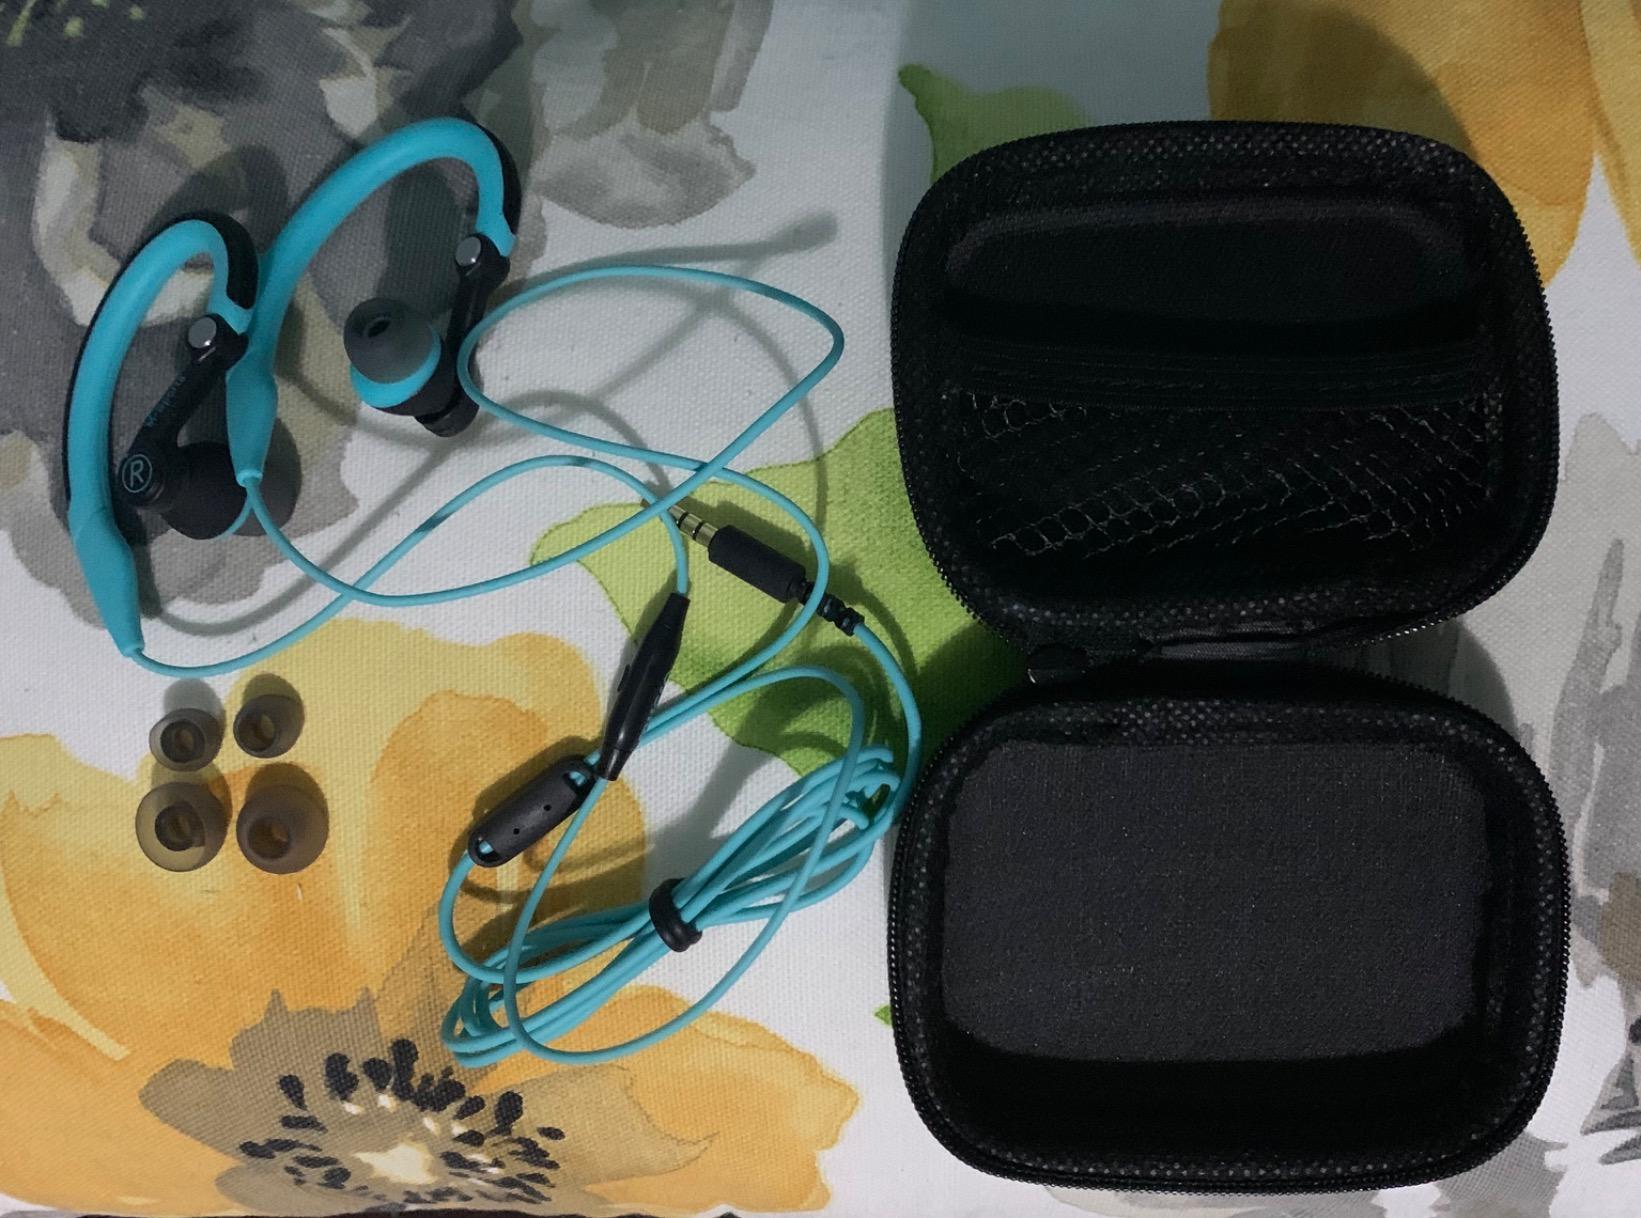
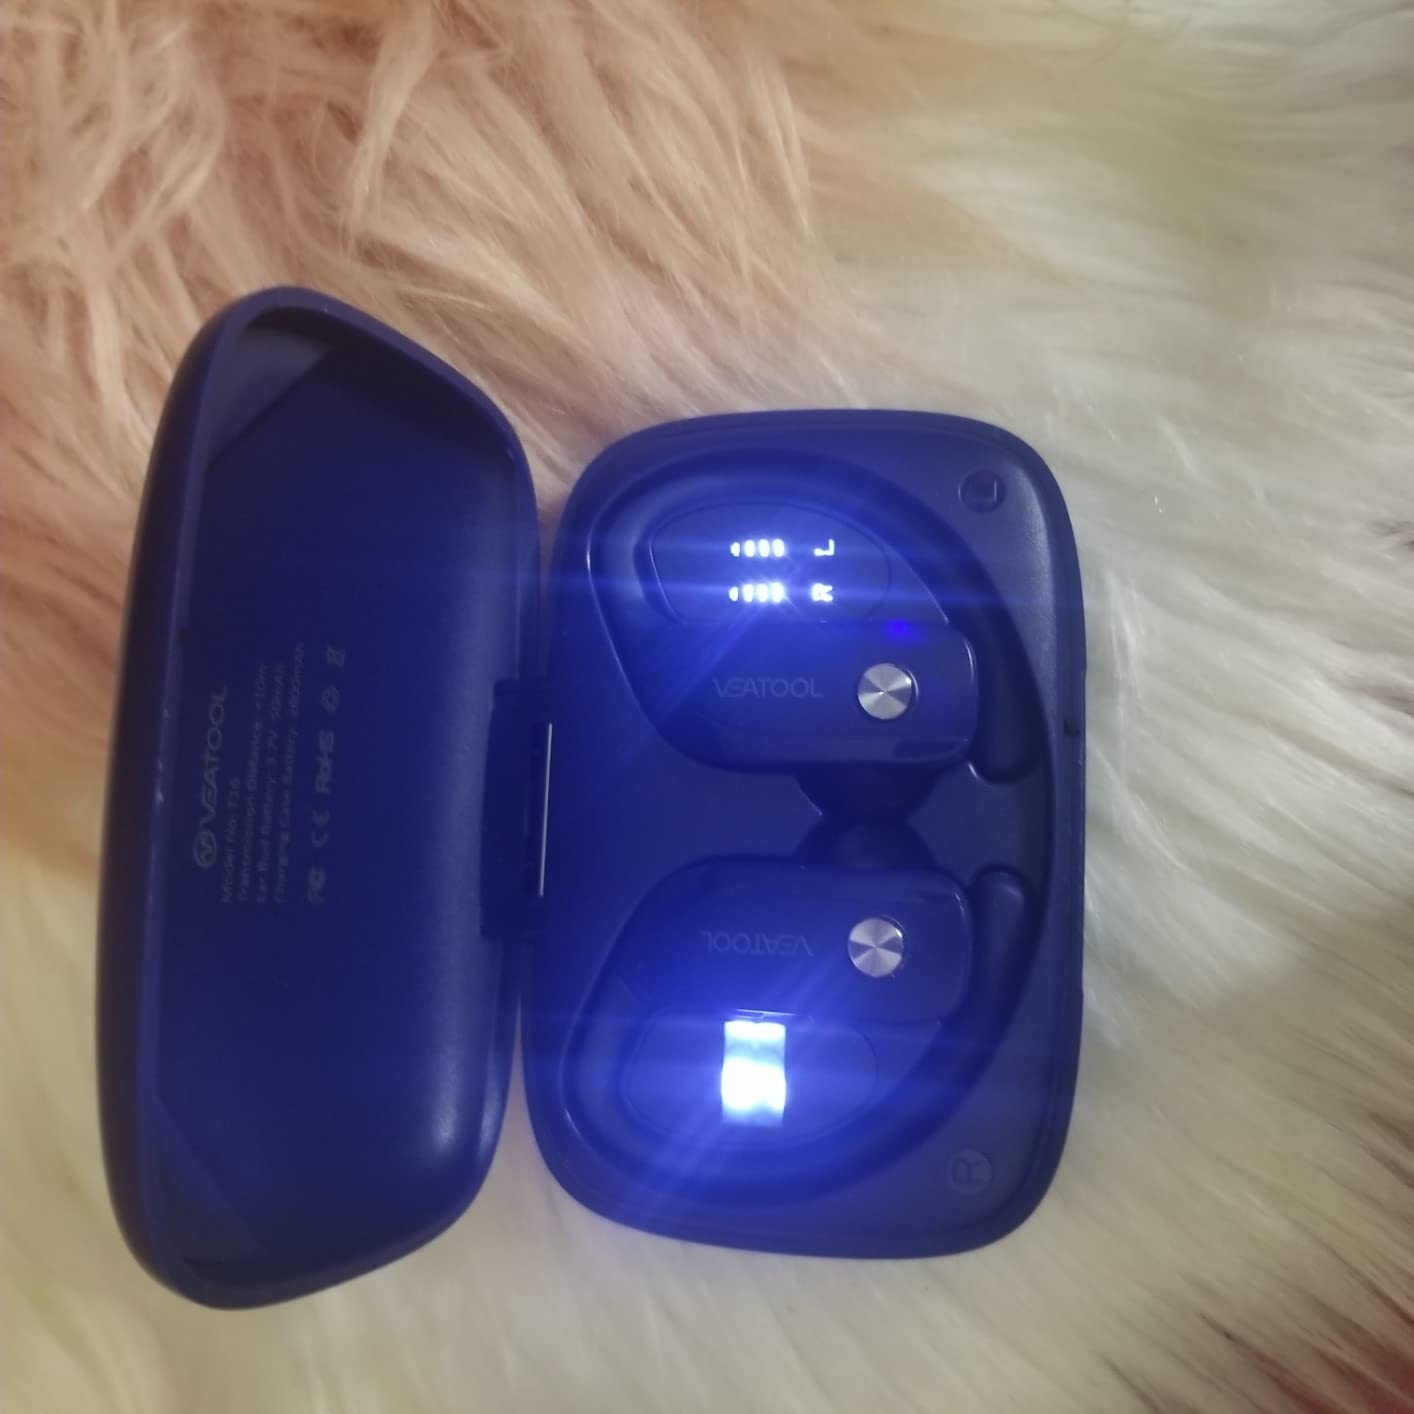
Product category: earbuds
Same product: no